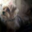
Label: dog